Operation Buster–Jangle

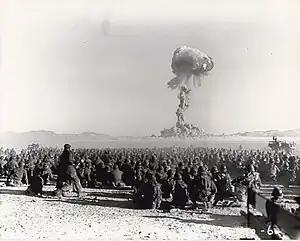
Exercise Desert Rock I during the Buster Dog test.

Operation Buster–Jangle was a series of seven (six atmospheric, one cratering) nuclear weapons tests conducted by the United States in late 1951 at the Nevada Test Site. "Buster–Jangle" was the first joint test program between the DOD (Operation "Buster") and Los Alamos National Laboratories (Operation "Jangle"). As part of Operation "Buster", 6,500 troops were involved in the Operation Desert Rock I, II, and III exercises in conjunction with the tests. The last two tests, Operation "Jangle", evaluated the cratering effects of low-yield nuclear devices. This series preceded "Operation Tumbler–Snapper" and followed "Operation Greenhouse".